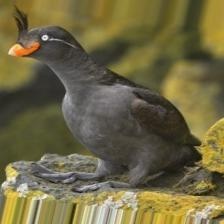
Species: CRESTED AUKLET
Scientific name: AETHIA CRISTATELLA